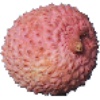
Label: Lychee 1